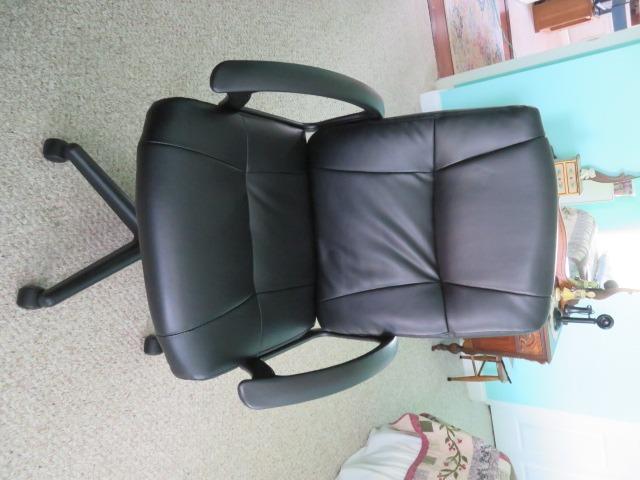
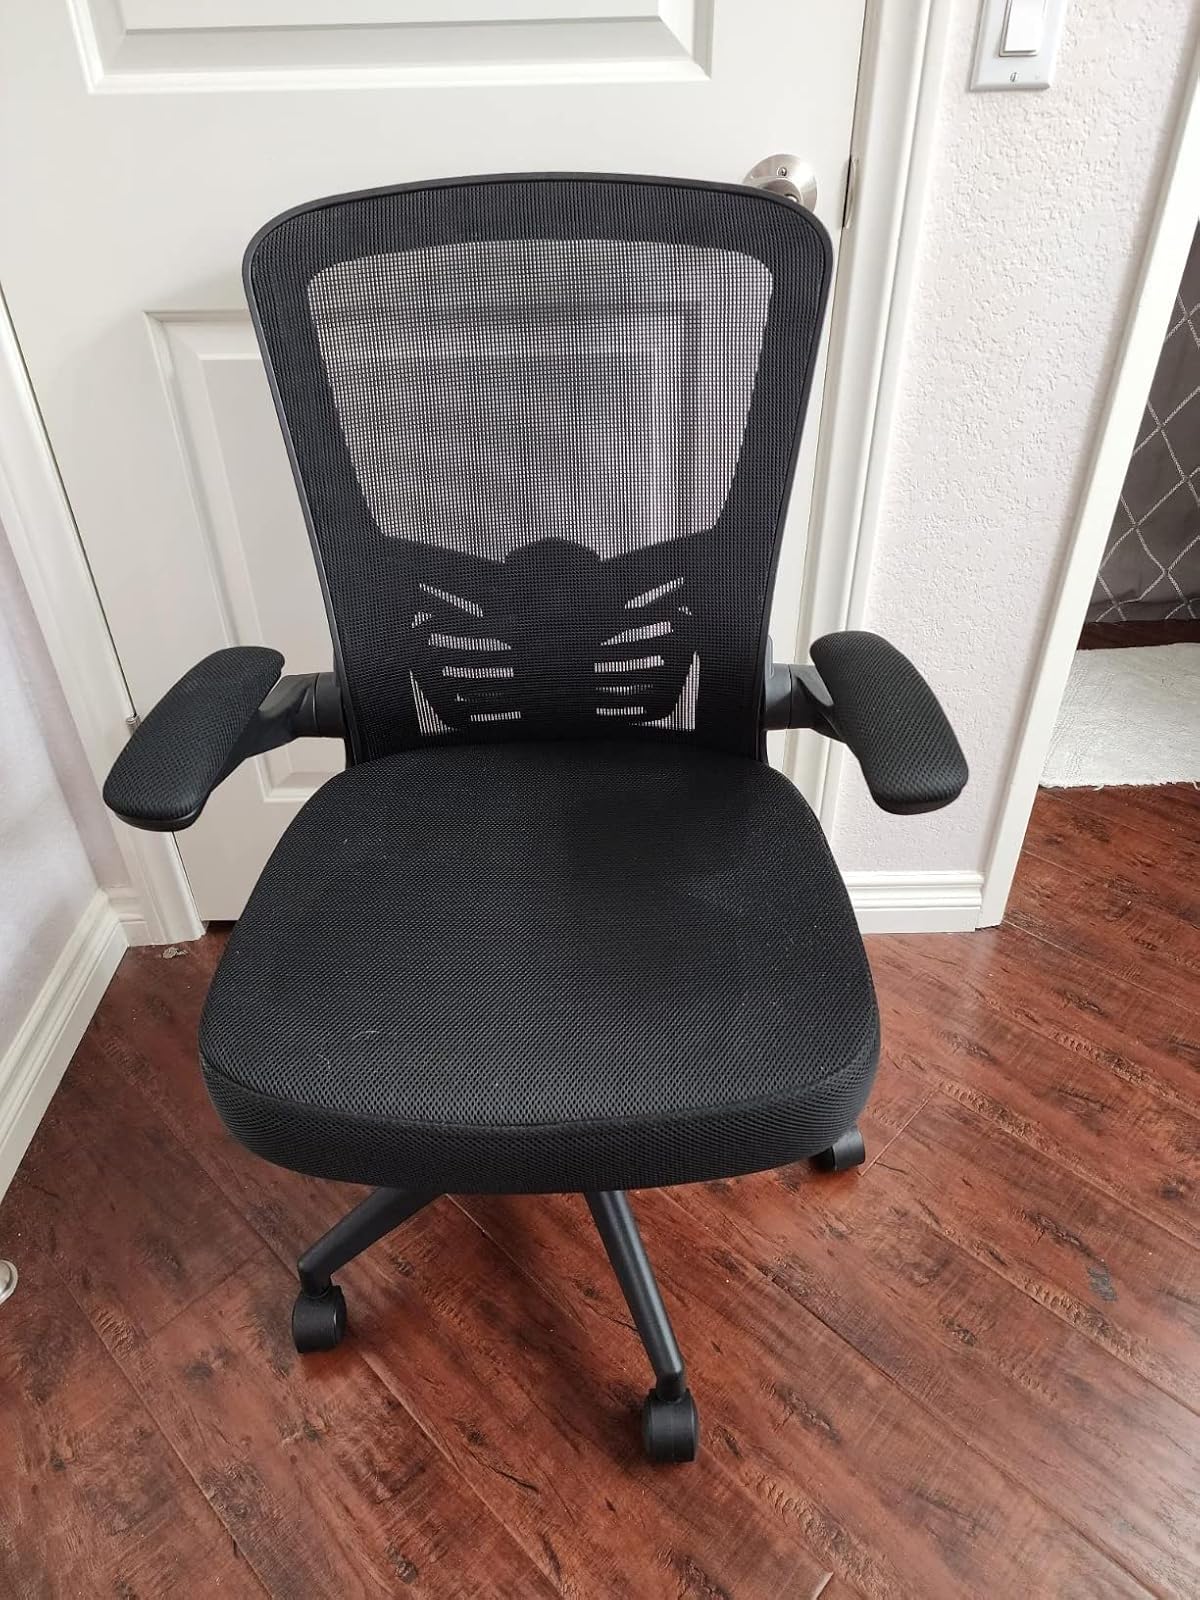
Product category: items_chair
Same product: no